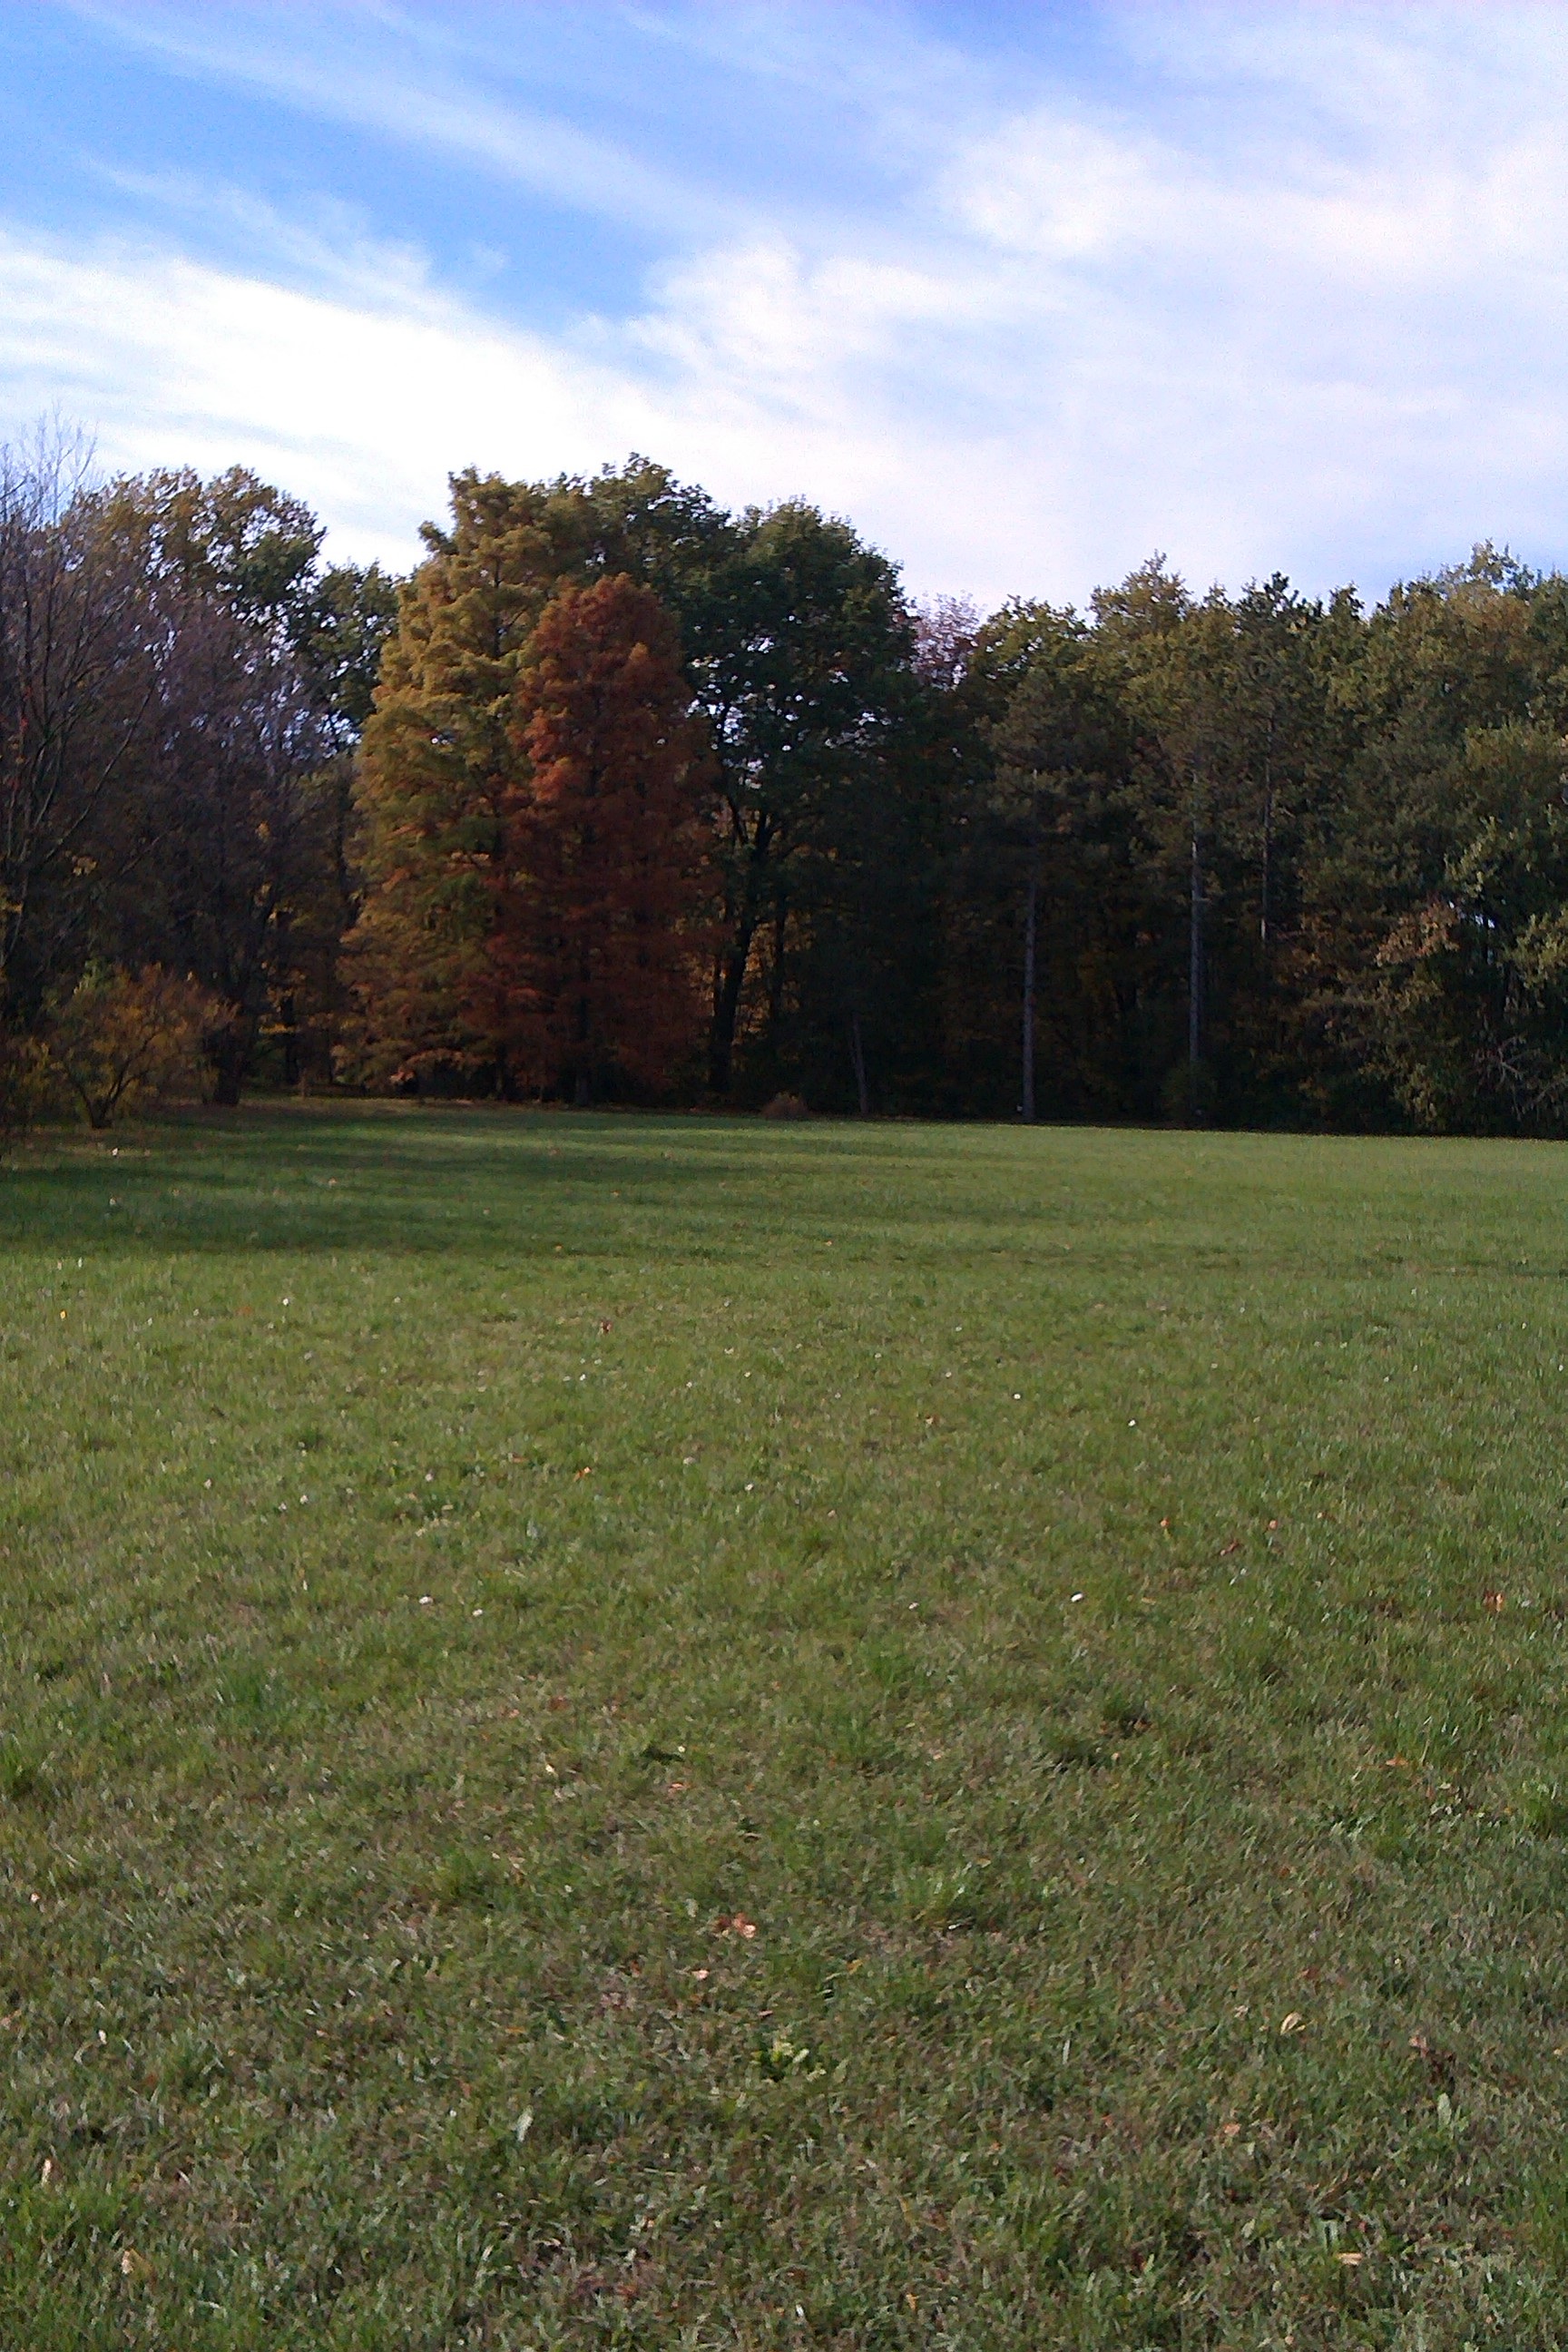
landscape, tree, nature, forest, grass, cloud, structure, plant, field, farm, lawn, meadow, prairie, sunlight, leaf, green, pasture, autumn, park, backyard, garden, trees, grassland, woodland, habitat, yard, glade, rural area, natural environment, woody plant